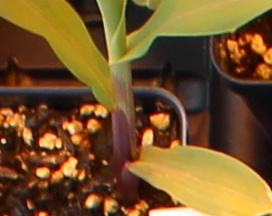
Label: Corn